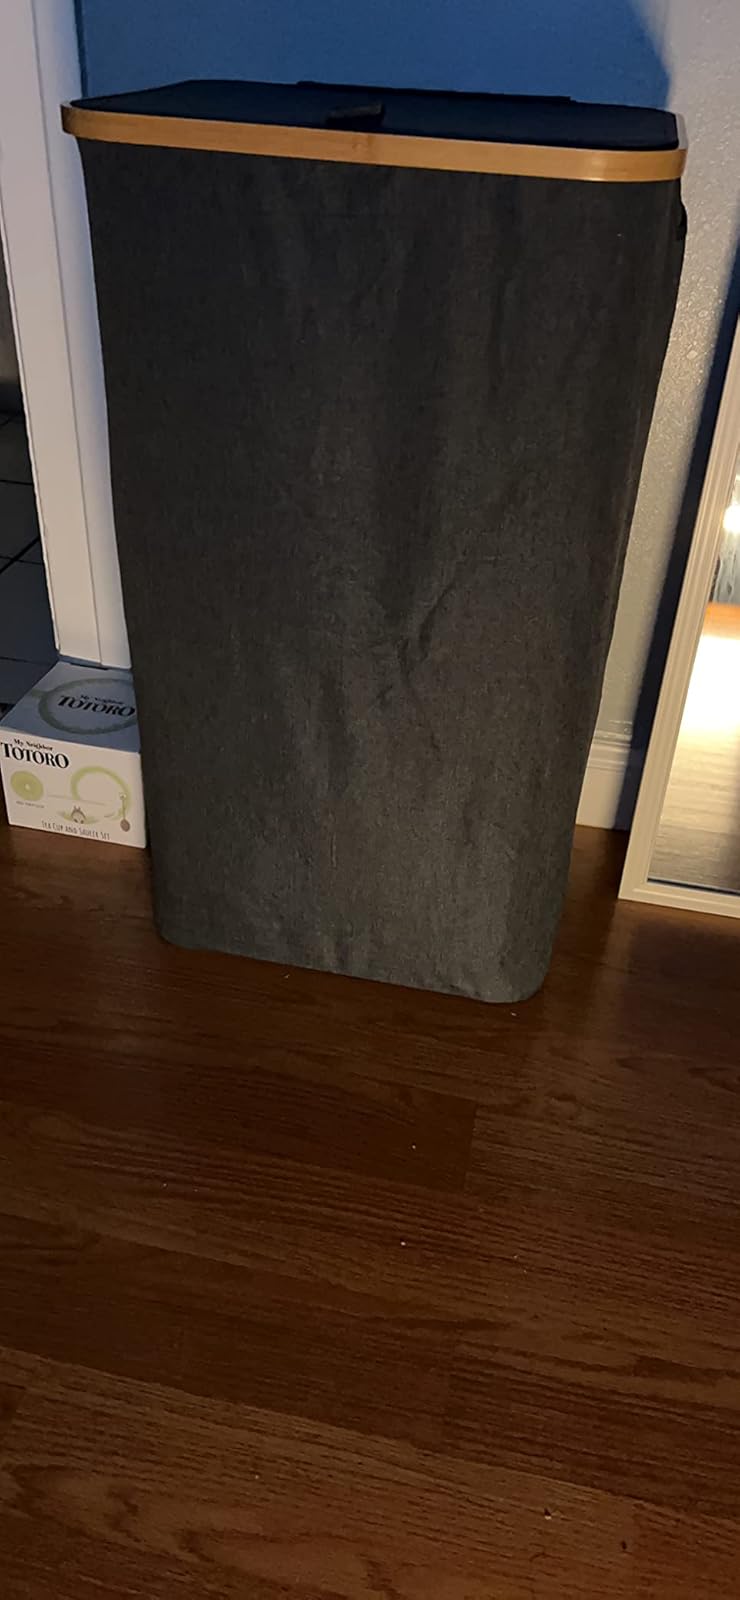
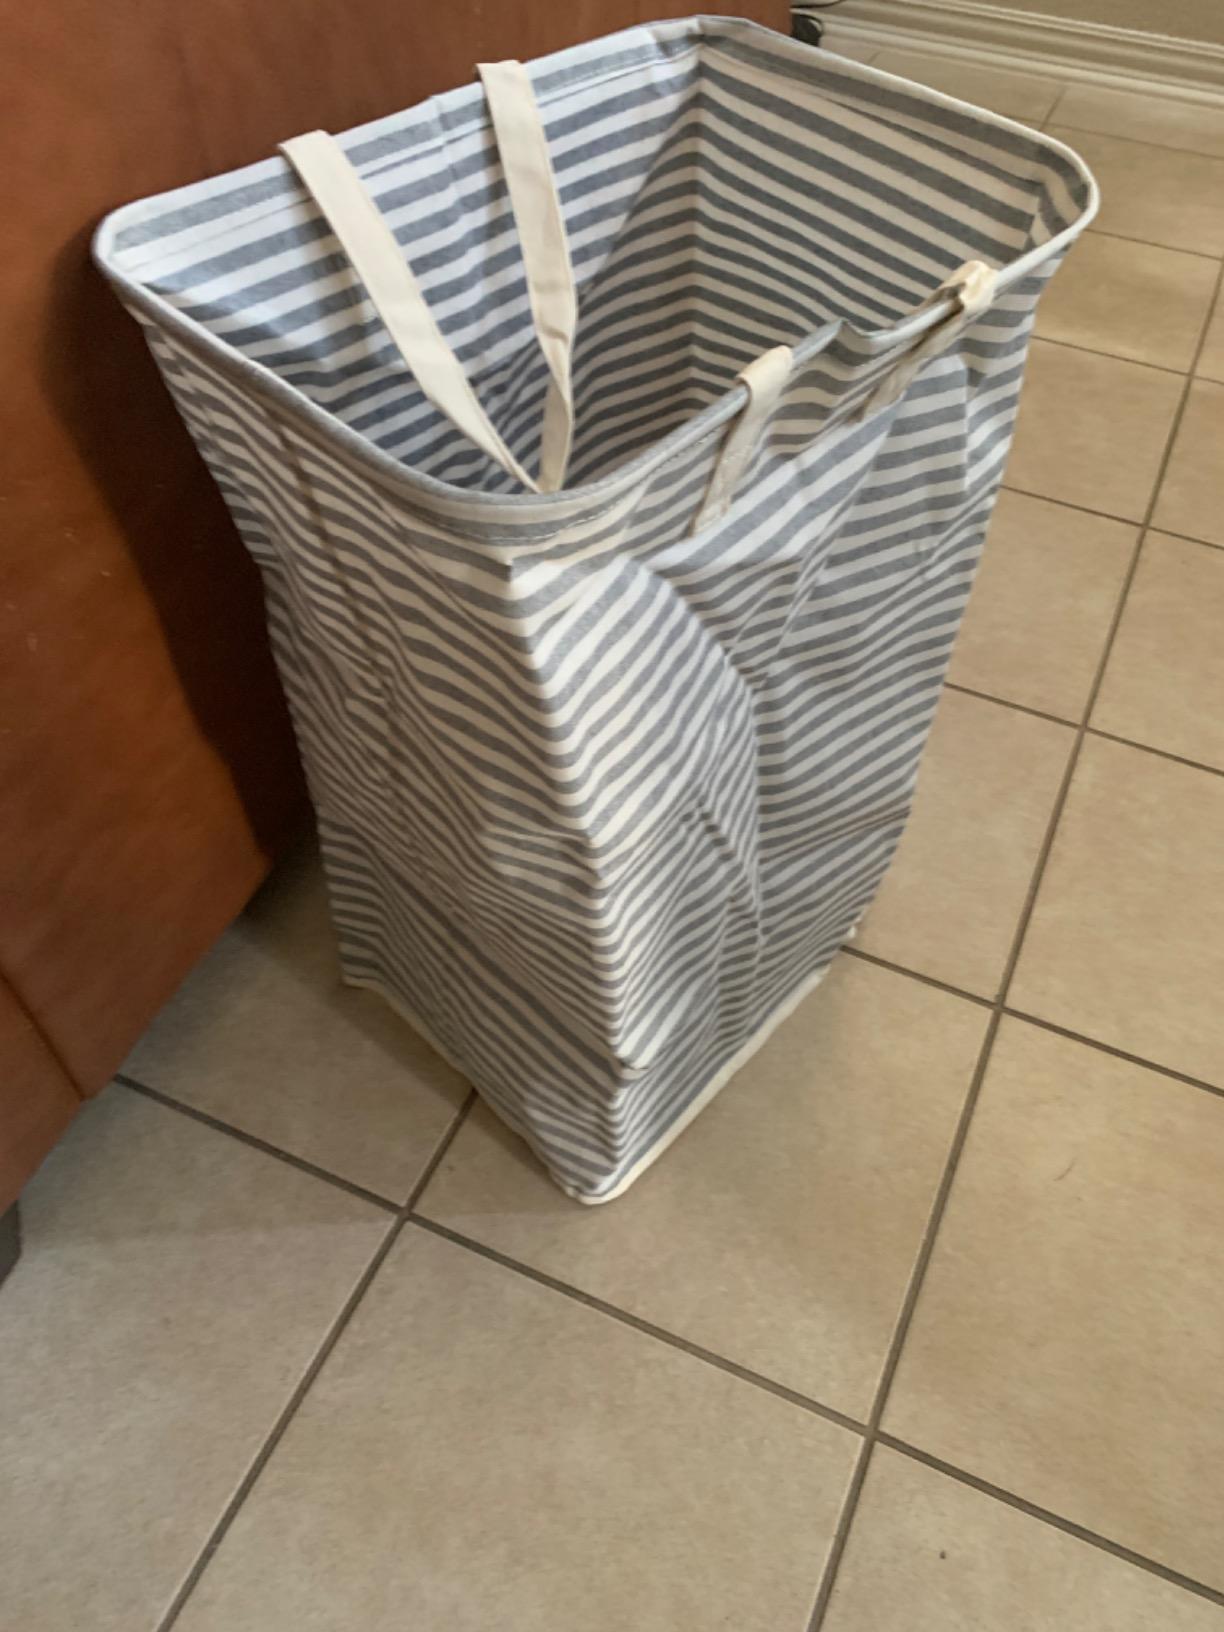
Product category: items_hamper
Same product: no